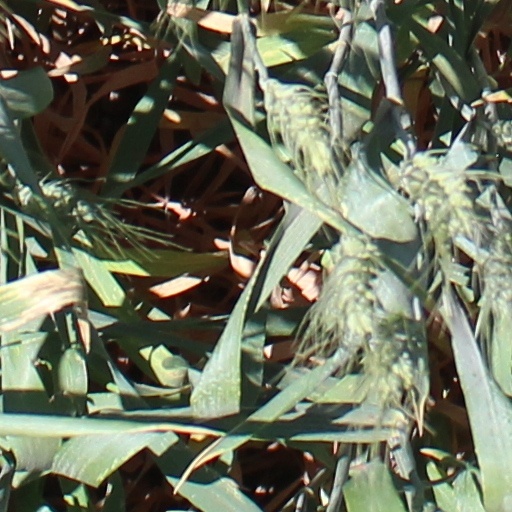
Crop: wheat